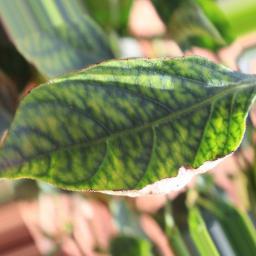
Label: nutritional